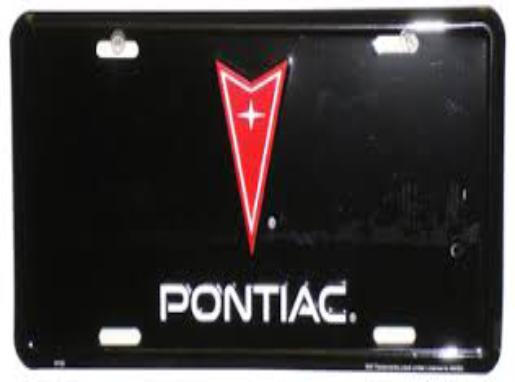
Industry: Transportation